Bogna Sworowska

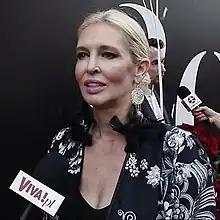

Bogna Sworowska (born May 10, 1967), was the 2nd runner-up at Miss Polonia 1987, was a Playboy cover model in 1990 and is a spokesperson for the TVN television station.